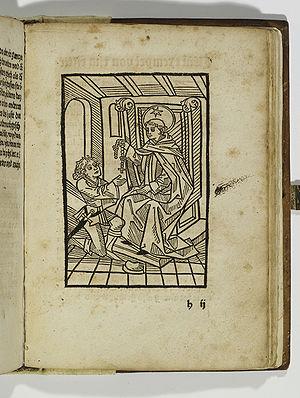
Une Confrérie du Rosaire est une association chrétienne apostolique visant à diffuser largement la pratique du Rosaire en vue d'indulgences, d'une protection spéciale de Notre-Dame du Rosaire et de contribuer à l'épanouissement spirituel général à travers la communion des saints. C'est Dominique de Guzman qui donna l'impulsion de l'utilisation du Rosaire. En tant que prédicateur du Psautier de Marie, il désirait affirmer le culte de la reine du ciel et d’inciter le plus possible à la récitation de l’Ave Maria.
Alain de la Roche, né vers 1428 près de Plouër-sur-Rance en Bretagne et mort en 1475 à Zwolle aux Pays-Bas, est un religieux dominicain breton du XVᵉ siècle. Il est fêté le 9 septembre.